Rollins College

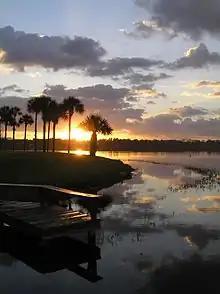
Sunrise over Lake Virginia from Rollins College campus

Erected in 1938 and dedicated on Armistice Day by college president Hamilton Holt, it consists of a German artillery shell, surrendered by Germany at the end of the First World War, mounted on a pedestal, bearing this inscription: